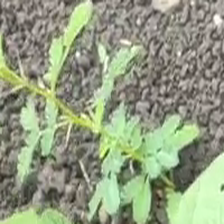
Weed species: Dwarf_cassia_(Chamaecrista pumila)